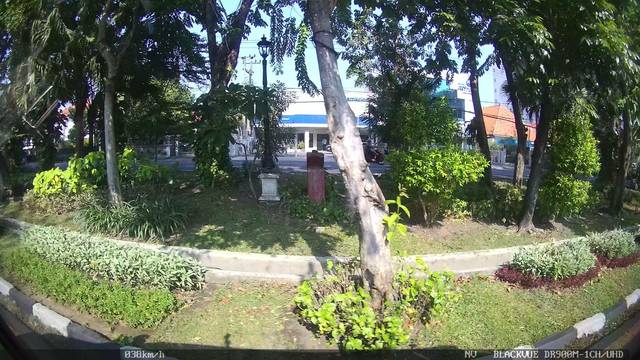
Region: Indonesia
Coordinates: -7.282, 112.732